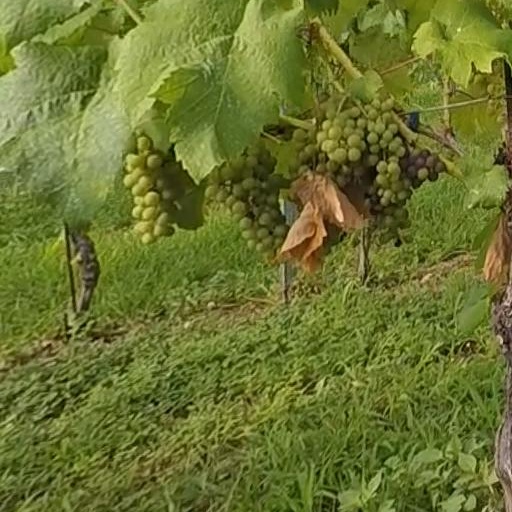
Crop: grape